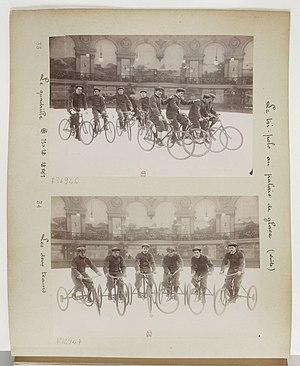
Le polo-vélo ou polo à bicyclette, est une variante du polo à cheval se pratiquant à bicyclette avec un maillet pour diriger une balle vers les buts adverses sur un terrain en herbe de la taille d'un terrain de football ou de rugby. Il a été inventé en Irlande en 1891 par Richard J. Mecredy, ancien cycliste recordman du monde de l'heure sur piste derrière entraîneur et alors journaliste sur l'automobile et le cyclisme.